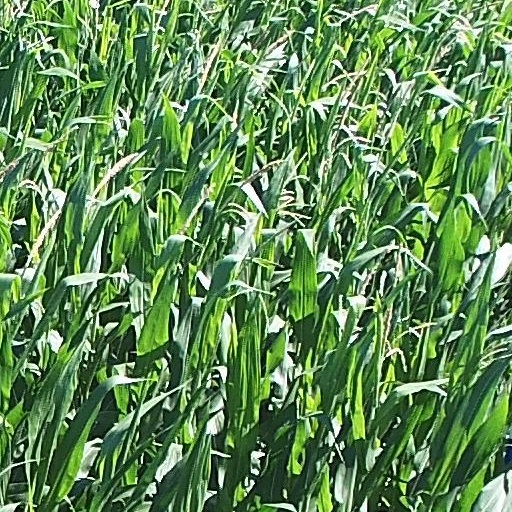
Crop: maize; corn